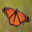
Label: butterfly